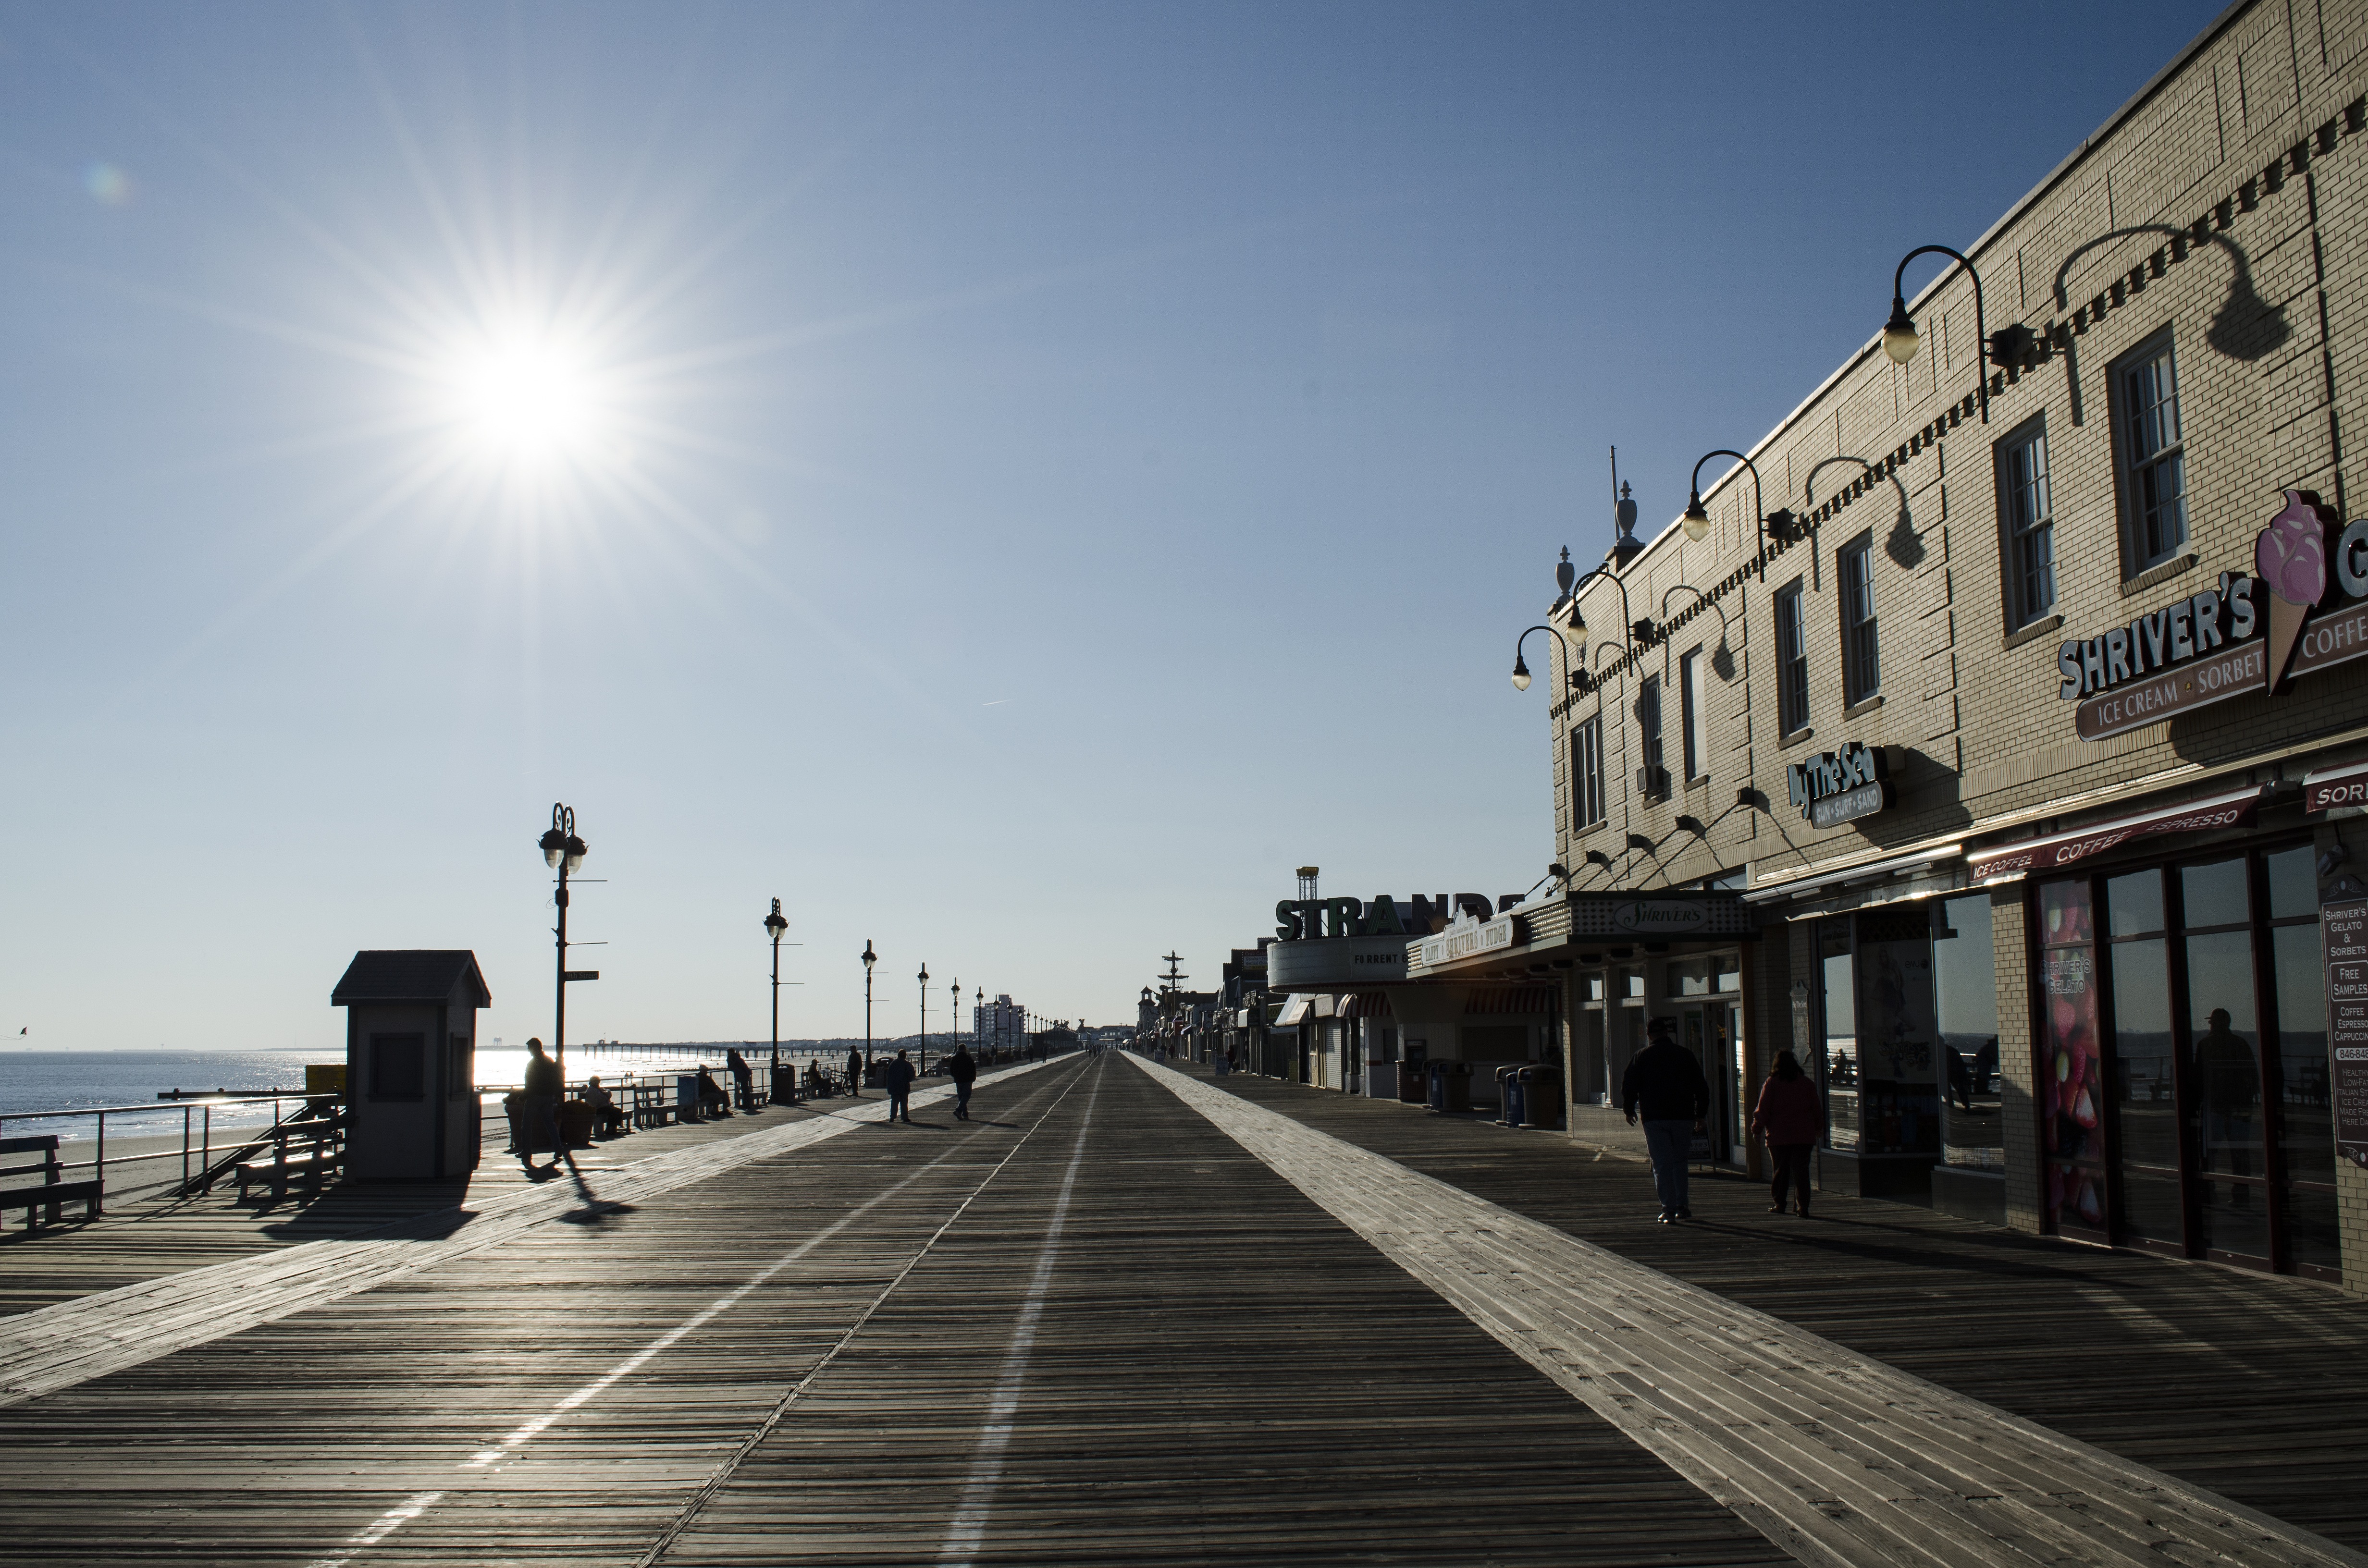
beach, ocean, boardwalk, road, street, town, city, walkway, cityscape, downtown, evening, landmark, new jersey, jersey shore, urban area, ocean city, human settlement